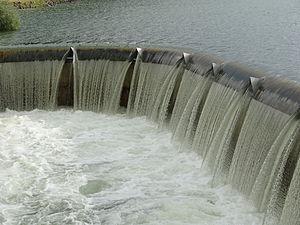
Le déversoir du Lac de la Gimone, lors des crues du 30 mai 2013 et 31 mai 2013
Le lac de la Gimone est un lac de barrage français situé sur deux départements, la Haute-Garonne et le Gers, en région Occitanie.